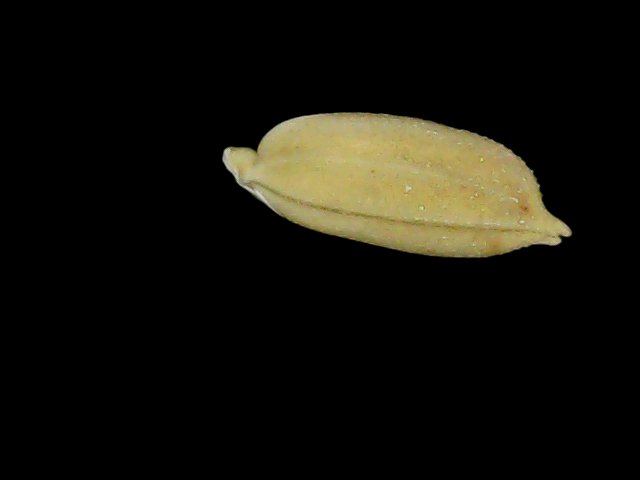
Rice variety: Bd76